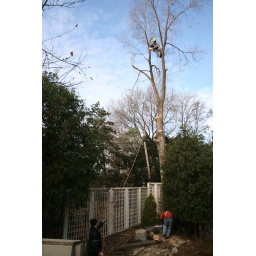
Brent working up in the (shrinking) tree as the ground crew takes care of fallen branches as well as providing rope leverage.